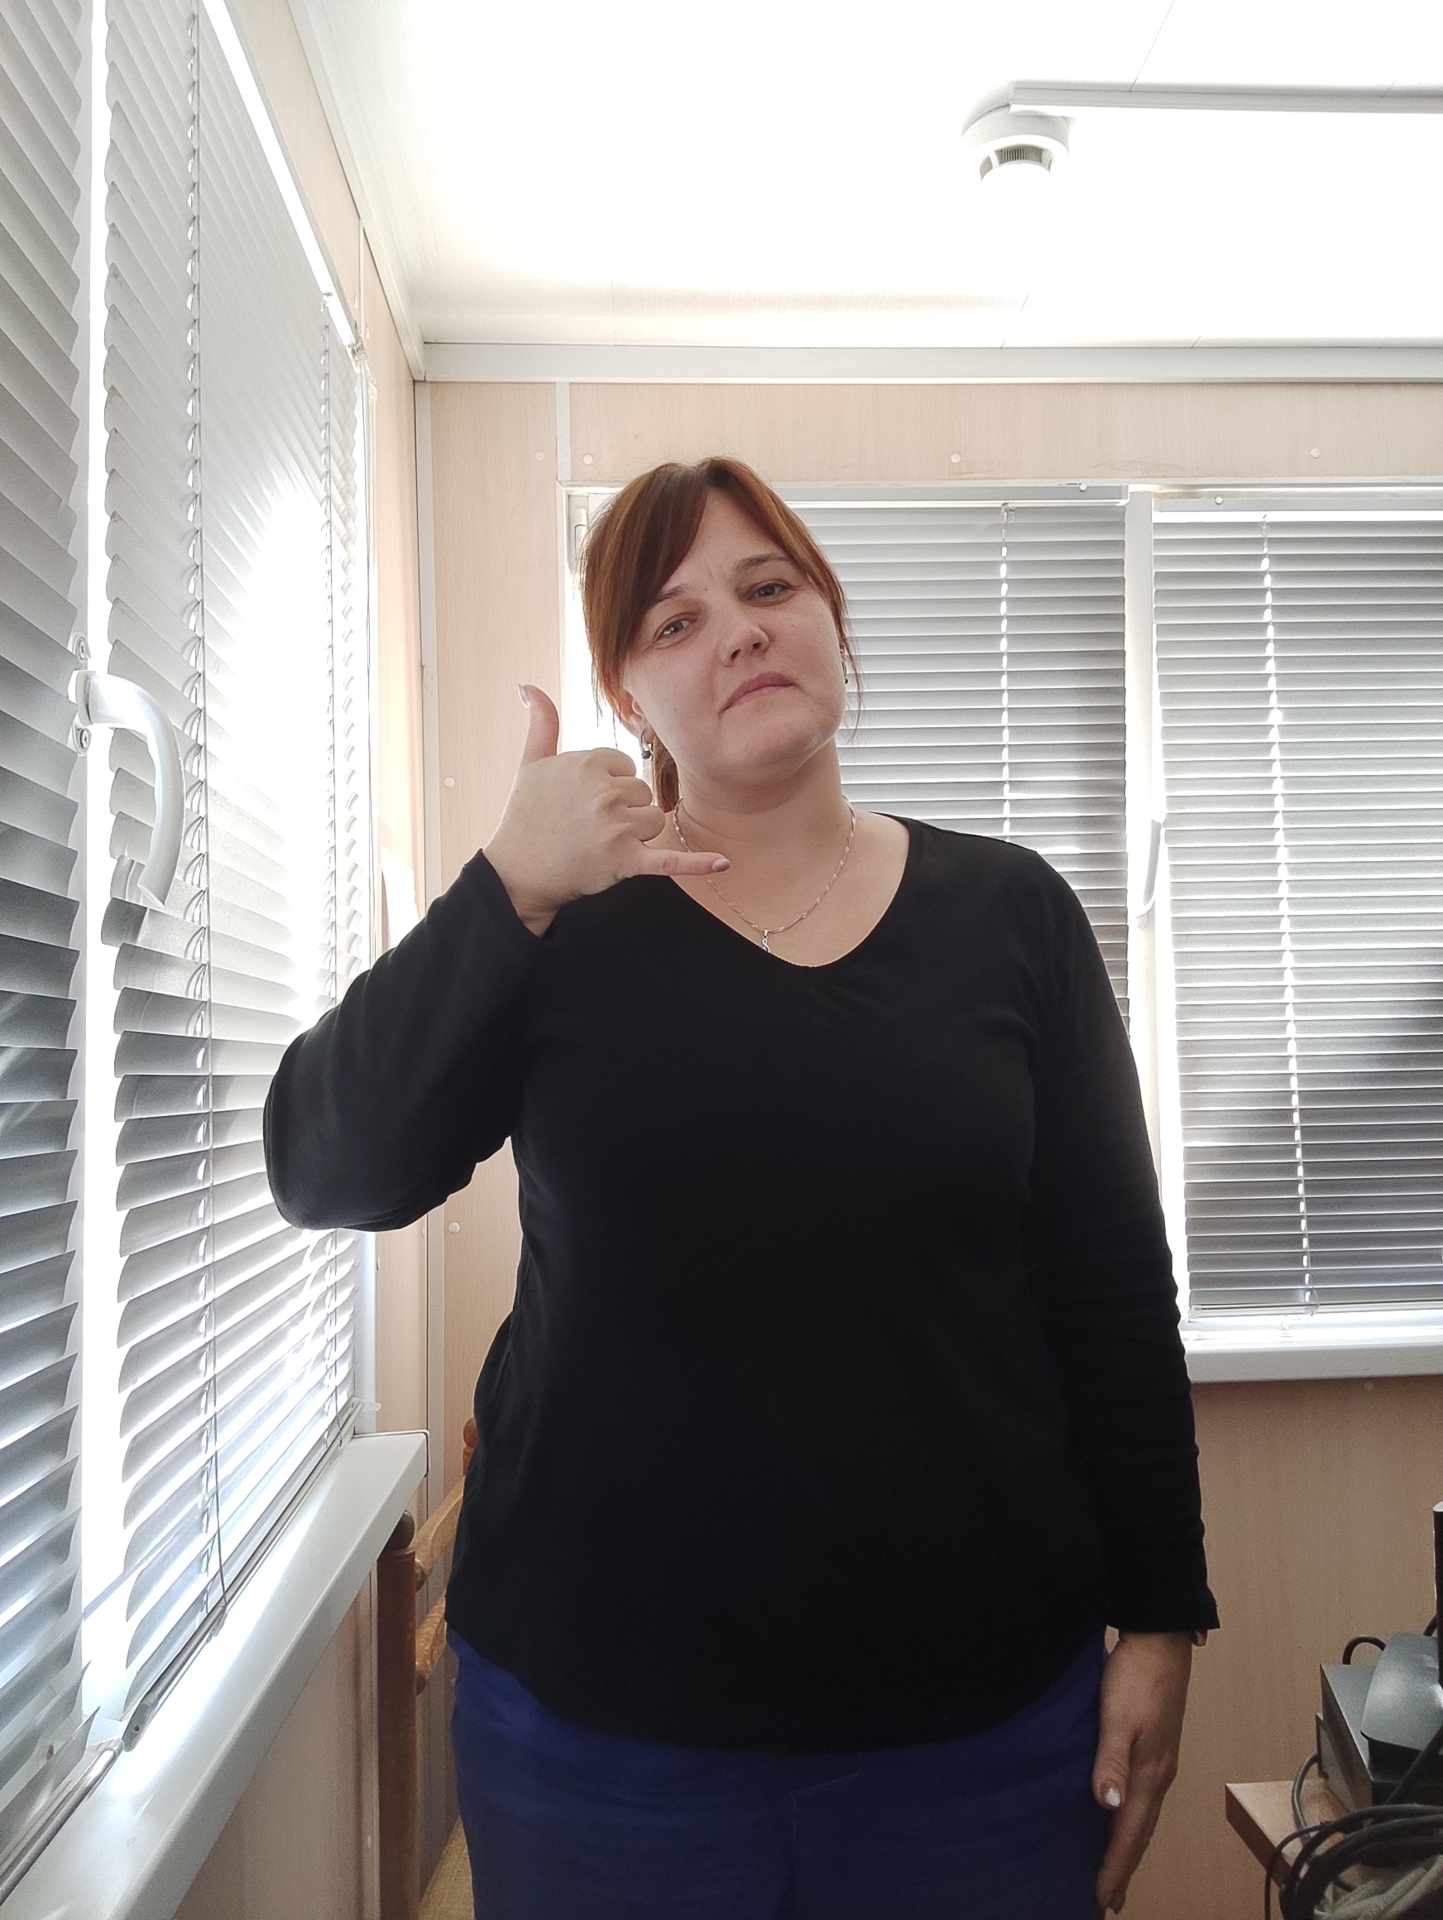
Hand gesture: call